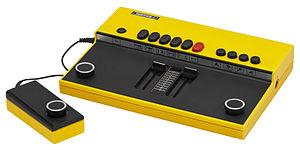
Cet article présente une liste non exhaustive de consoles de jeux vidéo de première génération. Plus de 900 y sont répertoriées.